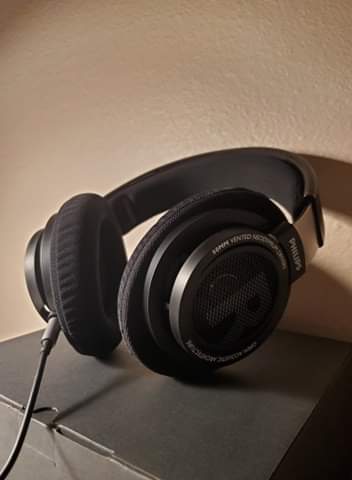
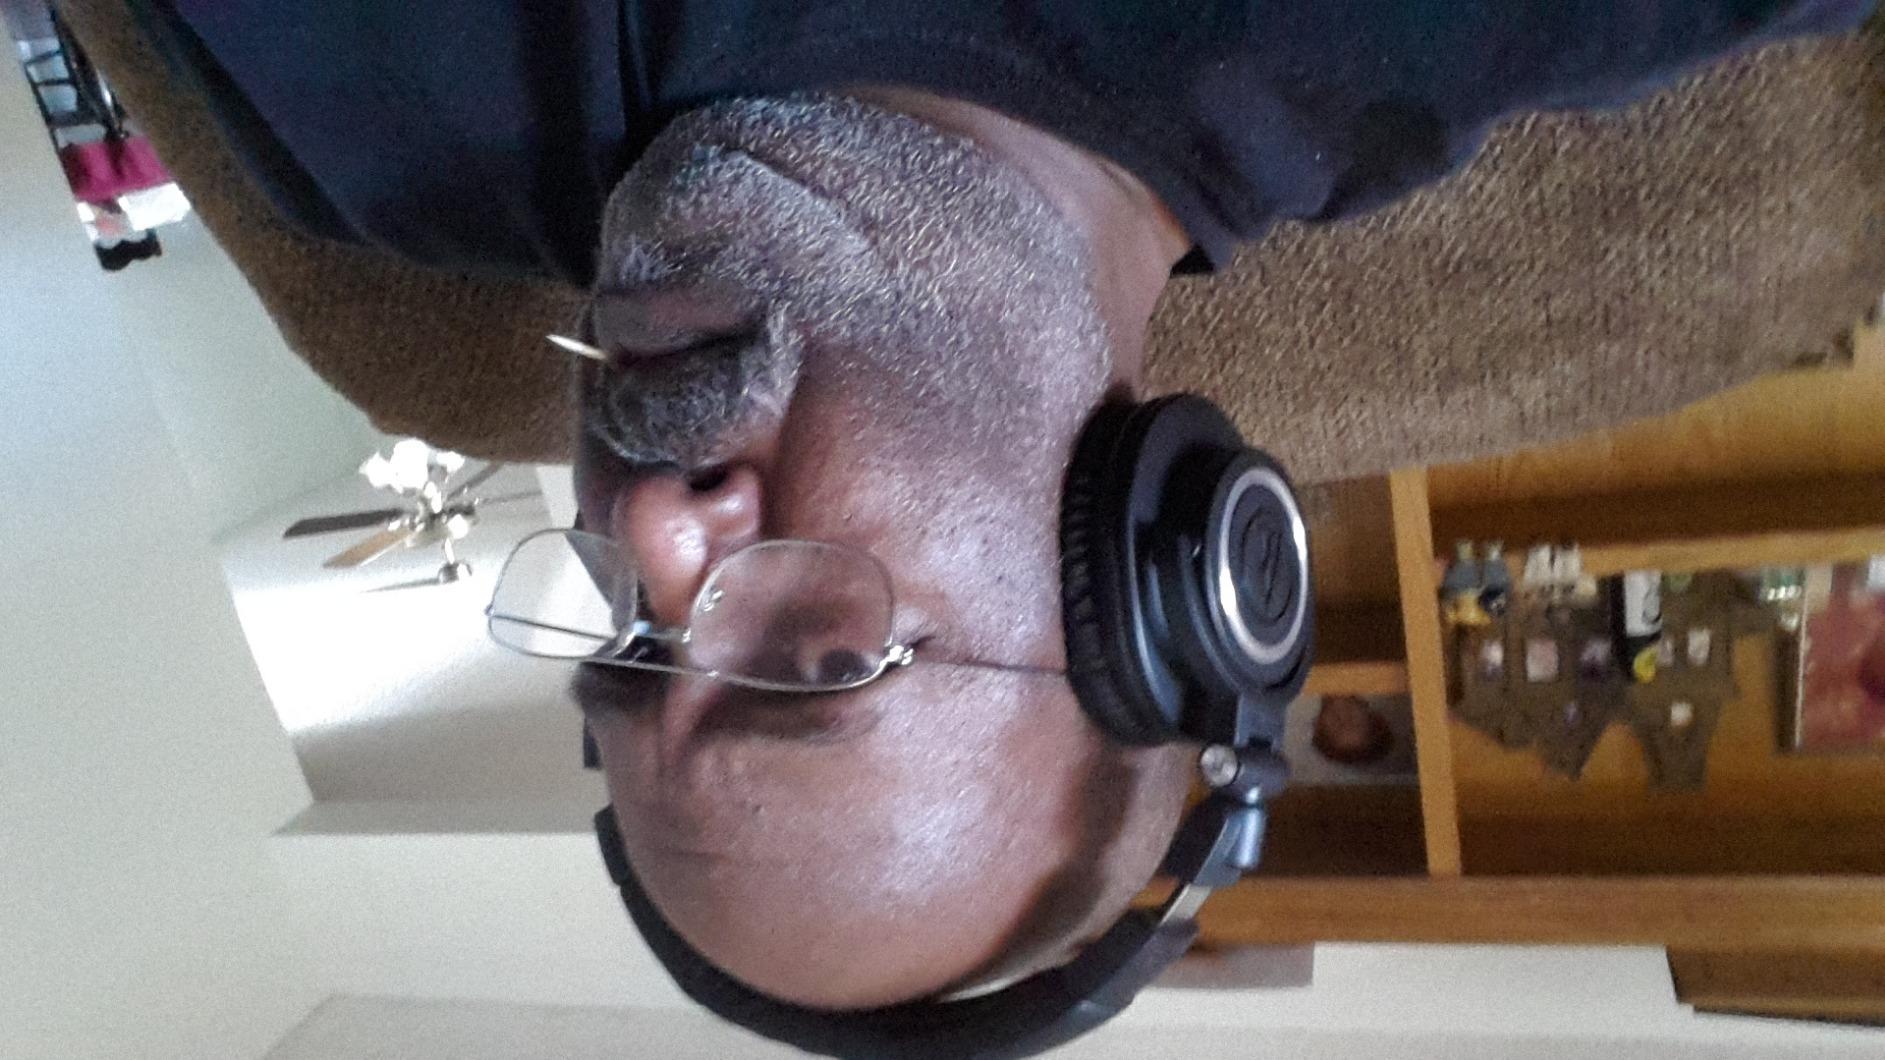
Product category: headphones
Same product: no